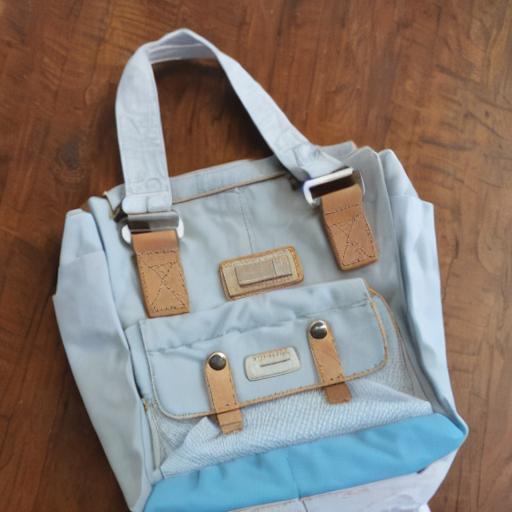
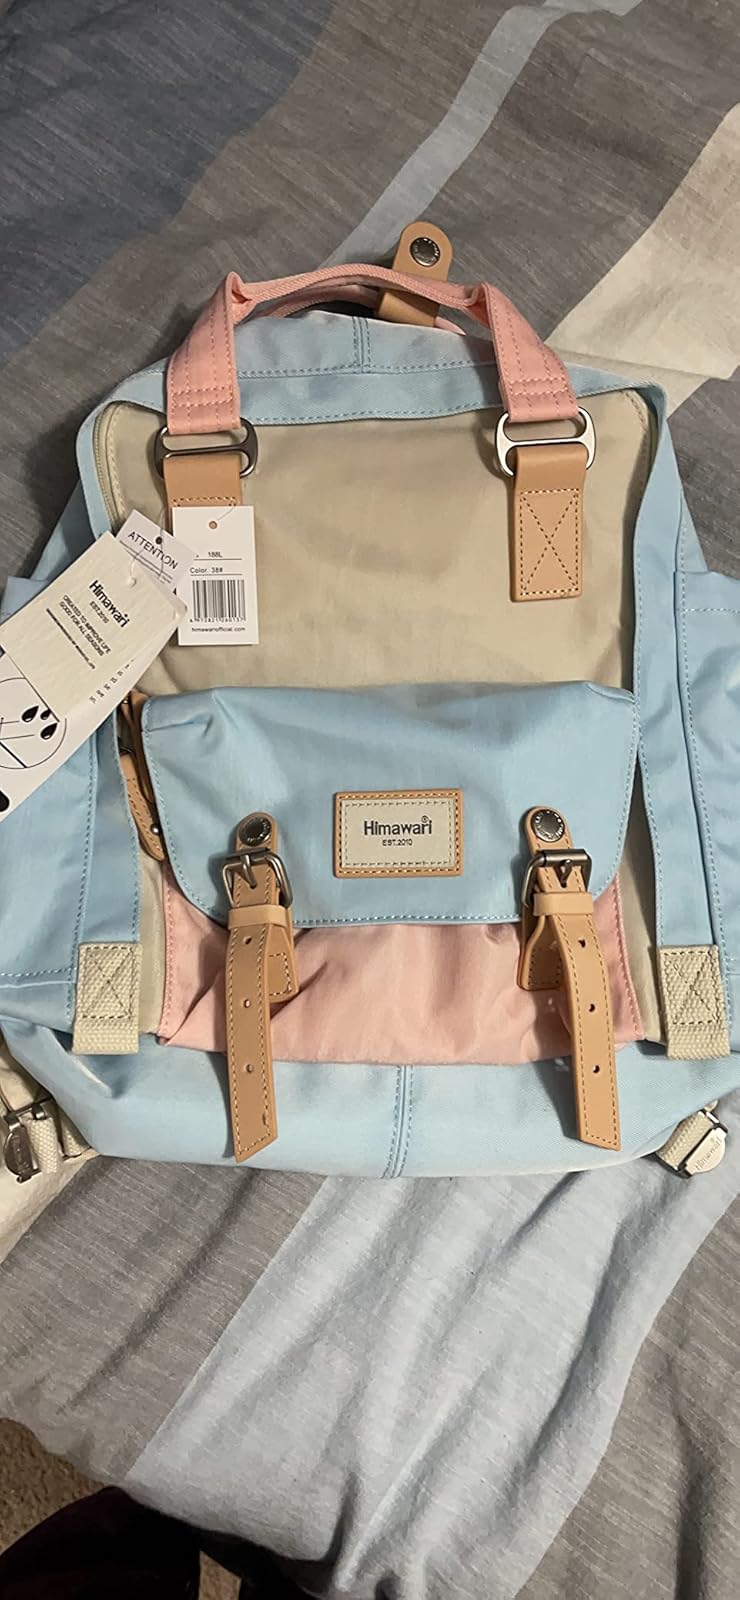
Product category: bag
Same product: no